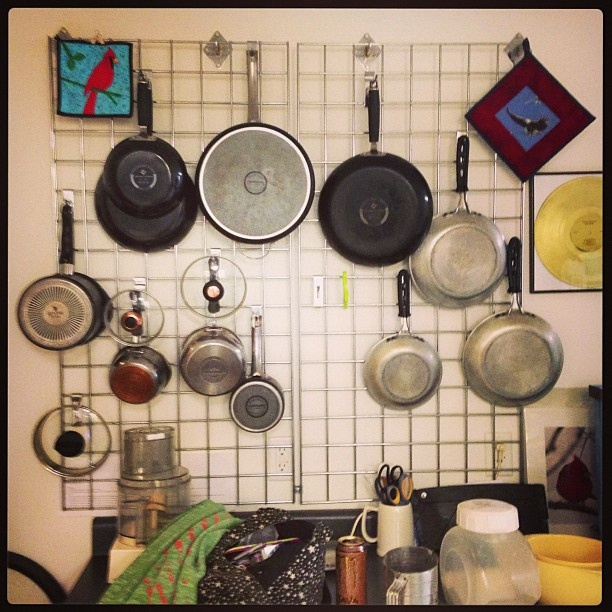
a wall rack holding pots, pans, and oven pot holders.
A metal screen that has pots and pans hanging on it.
Pots and pans hanging from a wall next to a table.
Pots and pans hanging on the wall in the kitchen.
An array of pots and pans are hanging on the wall.